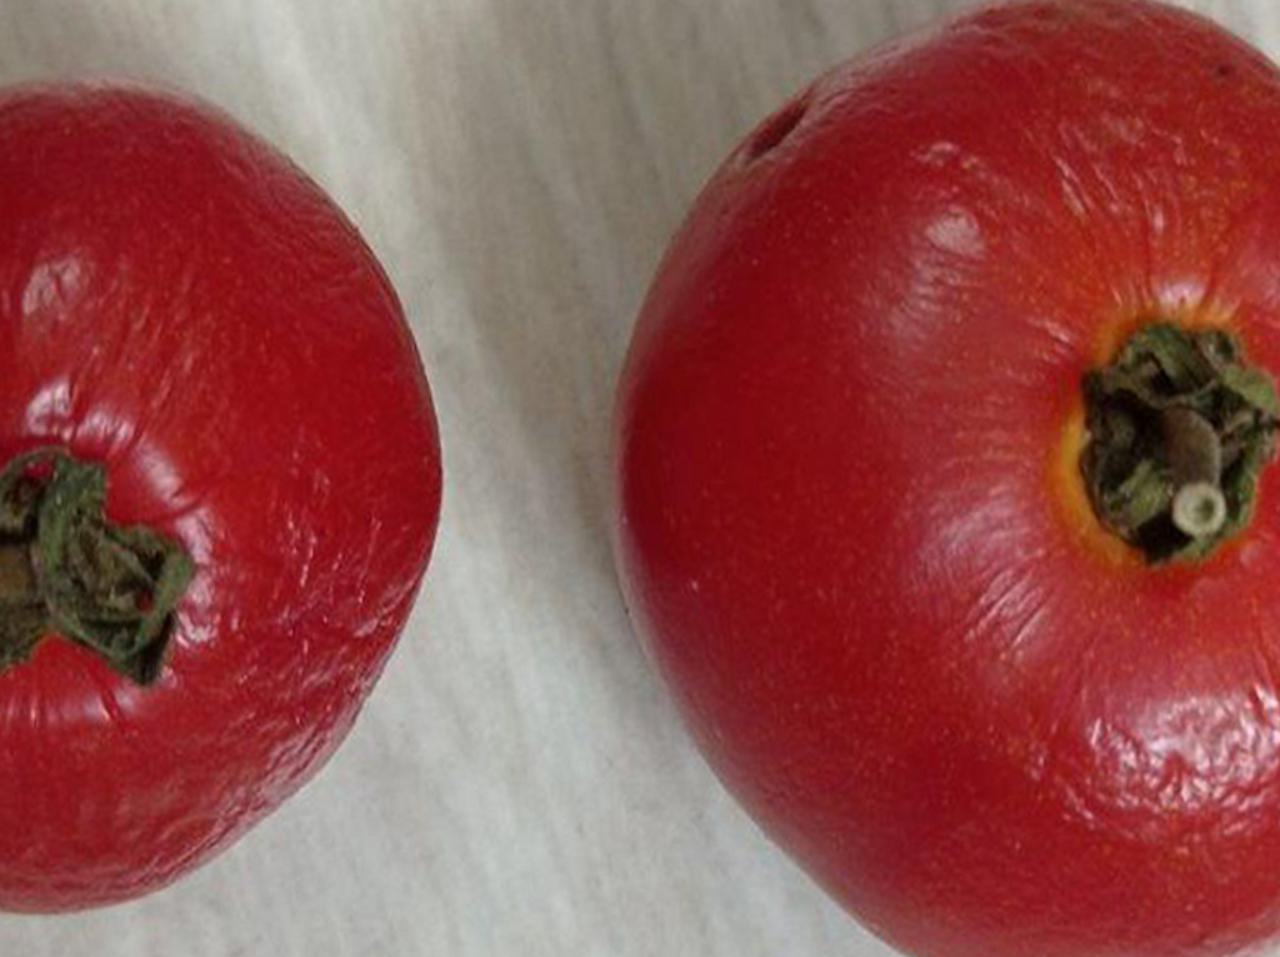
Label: Rotten